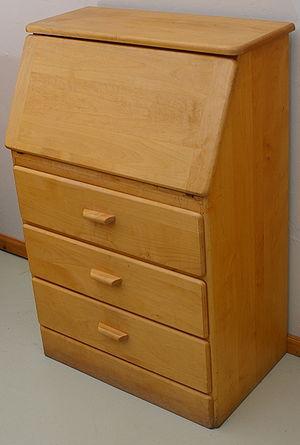
Le bureau à pente, dit aussi secrétaire à pente ou à dos-d’âne, est une forme de bureau qui ressemble à un bureau plat fermé par un volet qui sert de plan de travail une fois rabattue.